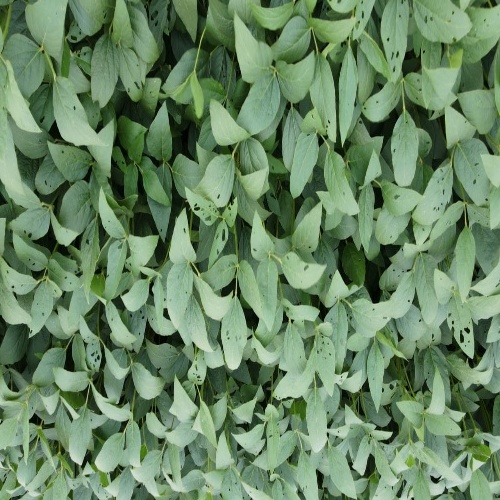
Label: Diabrotica_speciosa